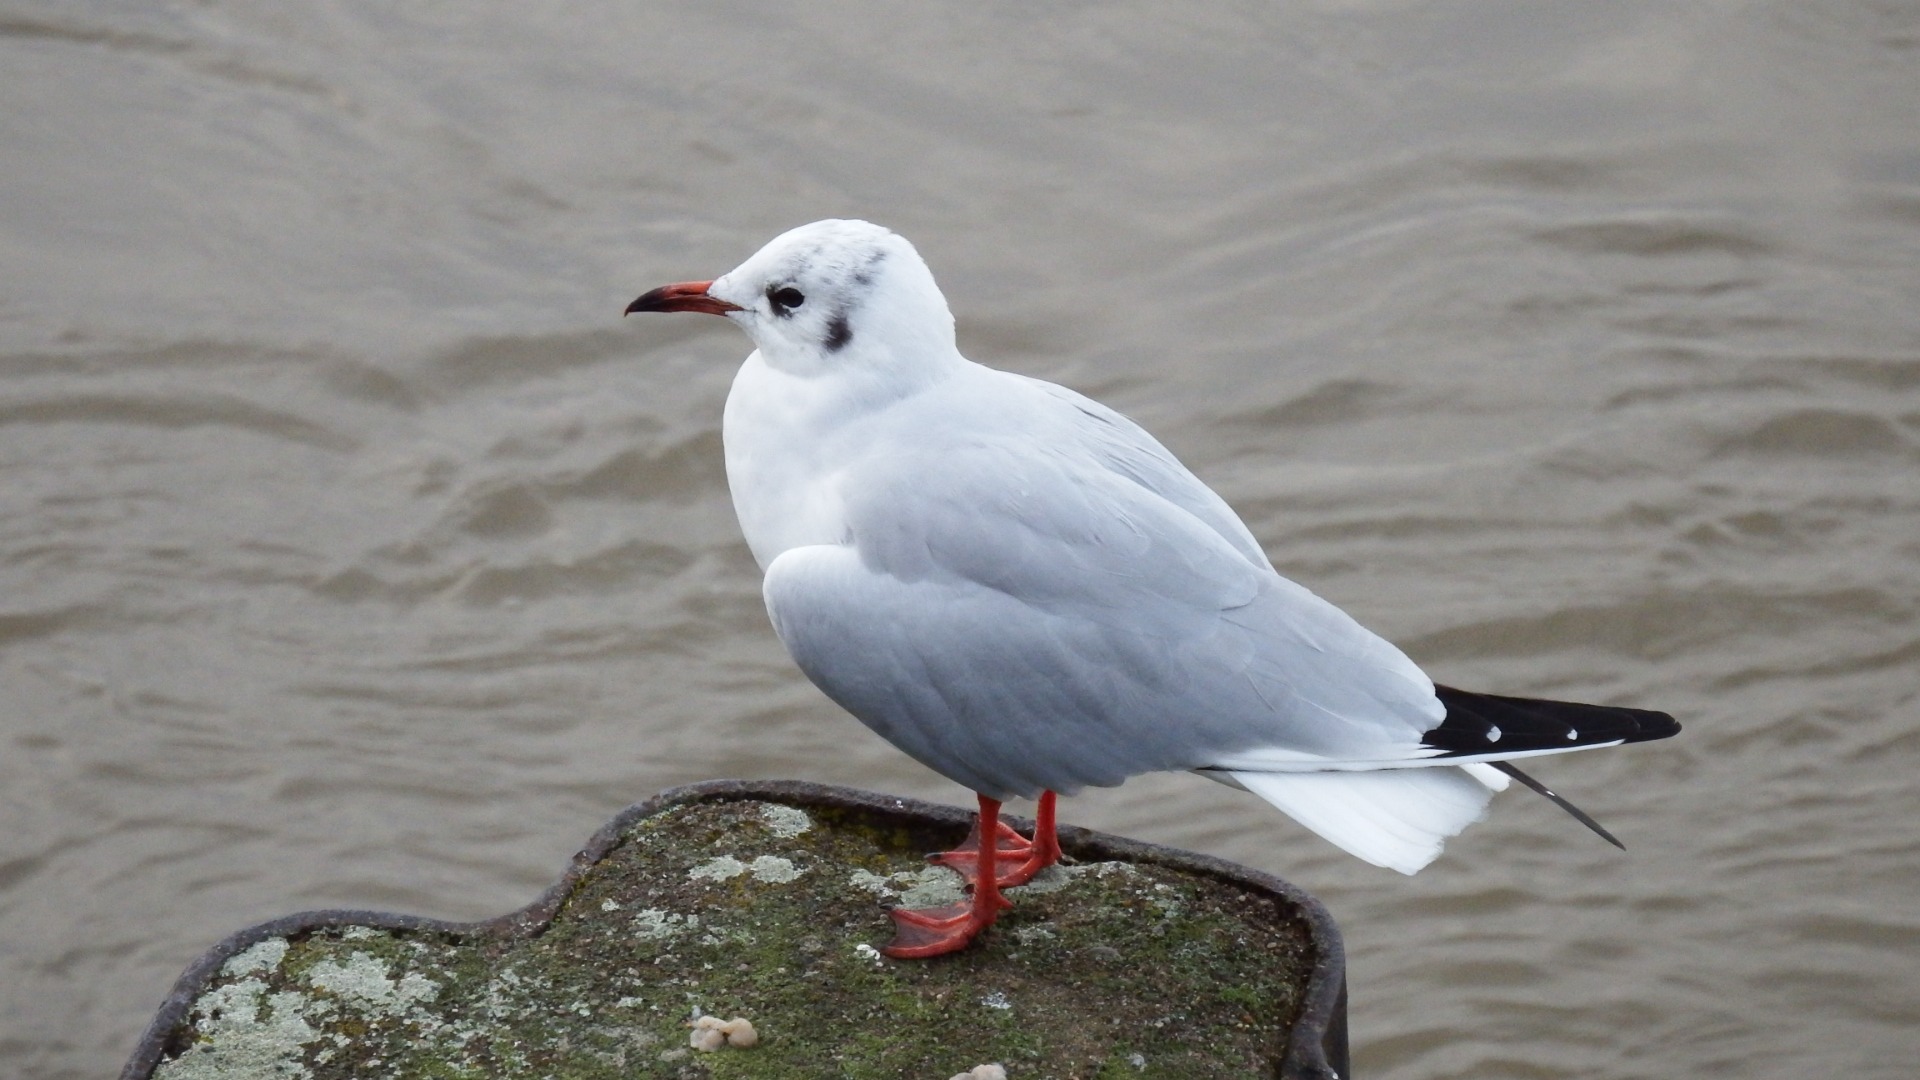
water, nature, bird, wing, animal, seabird, seagull, wildlife, gull, beak, fauna, gulls, vertebrate, waterfowl, water bird, pinnate, charadriiformes, european herring gull, great black backed gull